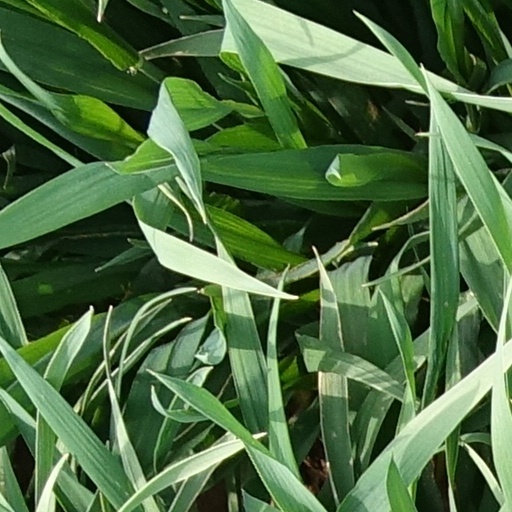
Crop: wheat